Engenho

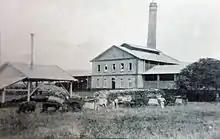
Engenho Central, 1930

The export boom of the late 18th and early 19th century cause a ramp up in the production of sugar and other sugarcane products as well as other resources. The sugar portion of the export boom increased supply until slavery was made illegal in the world. However, the slave trade continued into the latter part of the 19th century. Haiti's slave revolt allowed Brazil among other colonies to become the top producers of the world's sugar. In 1792, Haiti was producing 50% of the sugar on the world market, but after the rebellion they went to producing none the next year. Sugarcane work mainly took place on-site at large plantations called Engenhos. An Engenho is an agricultural establishment as necessary machines and resources for refining sugar from sugarcane. The facilities typically have a mill for milling cane, some cauldrons and distilleries. They acquired the name because of all their components used to produce and develop the sugarcane into potential exports. Engenhos could be considered revolutionary at the time because of its industrial advancement, the work combined manufacturing, chemistry, and agriculture to mass produce sugar. This new industrialized plantation required many working parts to keep it running. An engenho needed a field, workshop, refinery, and office just to produce the sugar. The list did not take account for the needs to power the building or slave requirements and needs. To run the Engenho specialized slaves and servants were necessary. The overseer had to be a free white, while the slaves purchased needed to be strong field hands and some already familiar with the sugar production process. They were sometimes imported from Sao Tome in Africa because of the country's history as major world sugar producers which allowed for the workers from there to already have the artisan skills needed for the sugarcane production. These large sugar plantations required a new division of labor among the overseers and slaves. The overseers had power on the plantation but were not all powerful, the planter was. For example, the overseer could not just punish slaves however he wanted to, he had limitations. His main job was to make sure all the supplies needed where there and to keep a list of what the planter had to get. The overseer was to keep the slaves working and cared for, and also see that the steps in the sugar production were being done correctly. The process needed slaves for cutting, carrying, evaporation, and crystallization all in a compressed time frame due to the nature of the crop. To keep it running and all the parts working in the sugar producing business machine, a dramatic increase of laborers were needed. To make sugar, it was imperative that the sequence was nonstop from the cutting in the field to final export. An error in any stage could bring about drastic effects and ruin a batch of the harvested crop. The sugarcane would become rotten after twenty four hours from being cut, so time was of the essence and the workers could not afford to make mistakes. Production and slave labor could no longer be looked at as separate, they were dependent of one another when it came to the sugarcane cultivation and production. The making and exporting of this commodity was now dependent on the Atlantic slave trade. An aspect that made the engenho a different type of operation was its need of all the people involved from field slave all the way to chief overseer. Each division of labor had to perform and contribute to make the plantation a success. Also, the planter could not buy just any slave to get the job done, they needed to be skilled and knowledgeable about their specific role in the sugarcane process. To achieve the necessary level of knowledge was no easy task. Training cost money, time, and resources. It would take up to a year or more for the sugar production to be learned due to the lengthy amount of time it takes sugarcane to grow and become ripe enough.